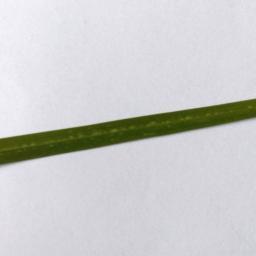
Label: Rice___Healthy